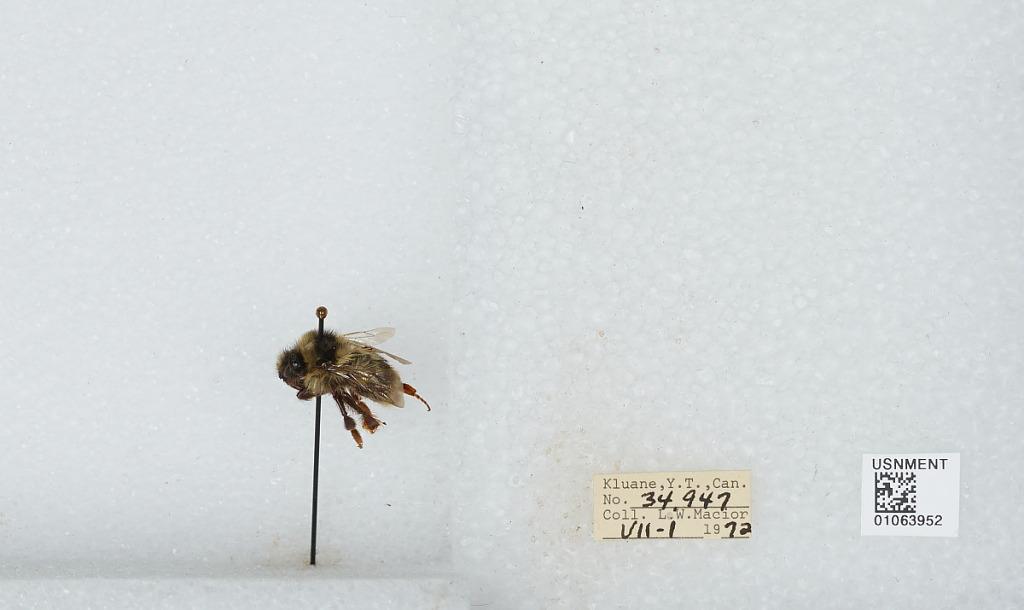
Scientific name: Bombus bifarius nearcticus
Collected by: L. Macior
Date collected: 1972-7-1
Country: Canada
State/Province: Yukon Territory
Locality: Kluane
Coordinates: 60.75, -139.5